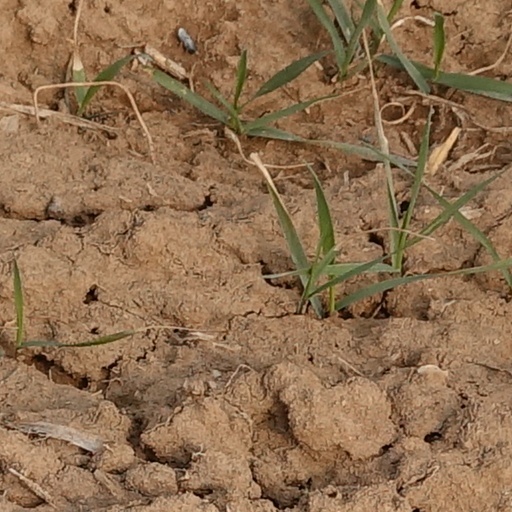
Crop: wheat